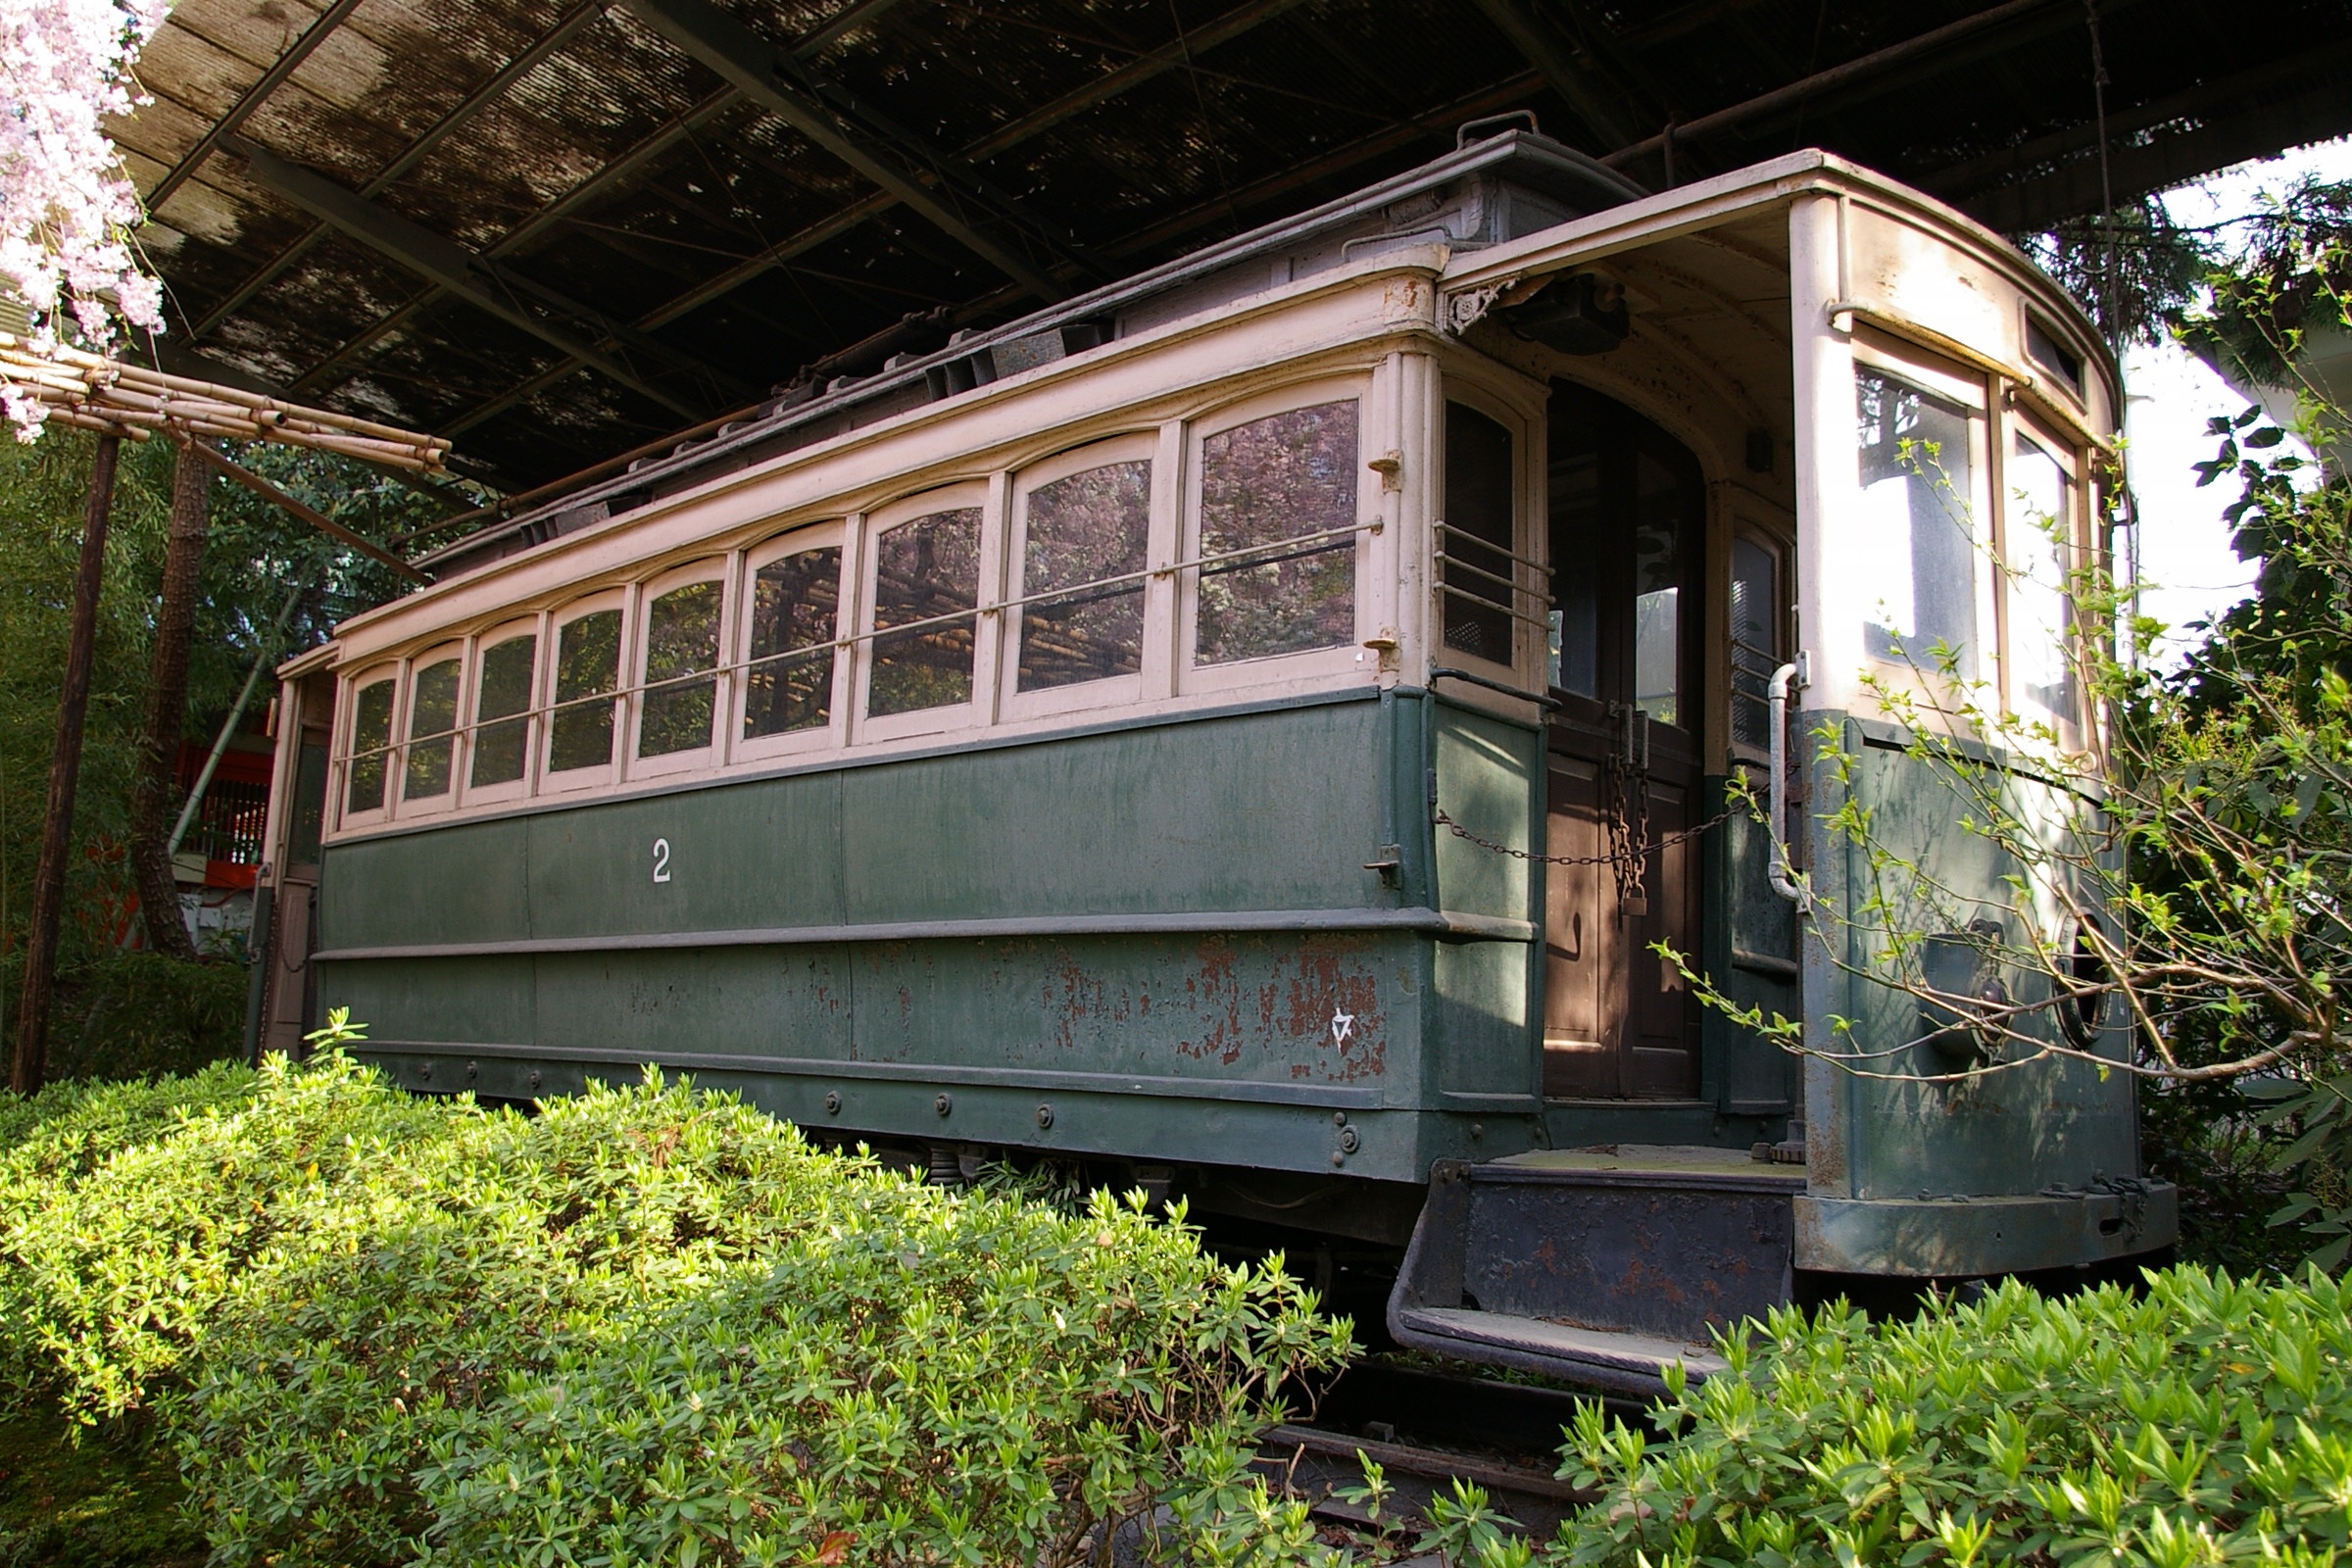
track, train, tram, transport, vehicle, japan, public transport, locomotive, kyoto, rail transport, land vehicle, heian jingu shrine, shin en, meiji era, rolling stock, railroad car, passenger car